Josiah

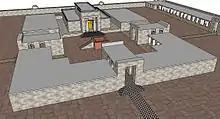
View of the inner court and Holy of Holies of Solomon's Temple depicted in a 3-D computer model

Josiah ordered Hilkiah, the High Priest, to use the tax money collected over the years to renovate the Temple. While Hilkiah was clearing the treasure room of the Temple, he allegedly discovered a scroll described in 2 Kings 22:8 as "a scroll of the Teaching" and in 2 Chronicles 34:14 as "the book of the Law of the LORD given by Moses". The phrase "scroll of the Teaching" in 2 Kings 22:8 is identical to the phrase used in Joshua 1:8 and 8:34 to describe the sacred writings Joshua had received from Moses. The book is not identified in the text and many scholars believe this was either a copy of the Book of Deuteronomy or a text that became a part of Deuteronomy.